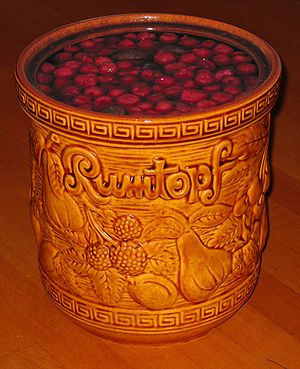
Romkrukke
Romkrukke fra Tyskland
Romkrukke eller rompot er en dessert, som består af forskellige sommerfrugter, sukker og rom. Bær og frugter konserveres gennem sukker og alkohol, så romkrukkens indhold kan spises i vinterhalvåret. Sammensætningen kan varieres. Frugterne kan blandt andre være jordbær, hindbær, solbær og blommer. De opbevares sammen med rom og sukker i en cirka 4 liter stor stenkrukke. Romkrukken serveres ofte som tilbehør til is, grød, budding, æbleskiver, pandekager eller vafler.